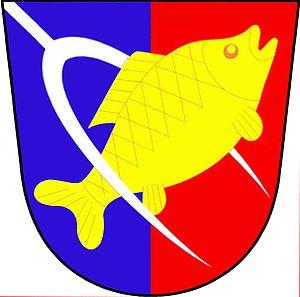
Dolní Třebonín est une commune du district de Český Krumlov, dans la région de Bohême-du-Sud, en République tchèque. Sa population s'élevait à 1 342 habitants en 2020.